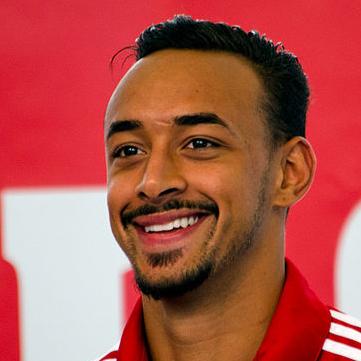
Age: 23